She's Gotta Have It

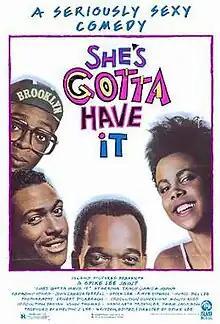
Theatrical release poster

She's Gotta Have It is a 1986 American black-and-white comedy drama film written, directed, produced, and edited by Spike Lee in his feature-length directorial debut. It stars Tracy Camilla Johns, Tommy Redmond Hicks, John Canada Terrell, and Lee. The film follows a young woman who is dating three men and explores the feelings this arrangement provokes.